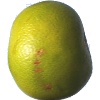
Label: Pomelo Sweetie 1